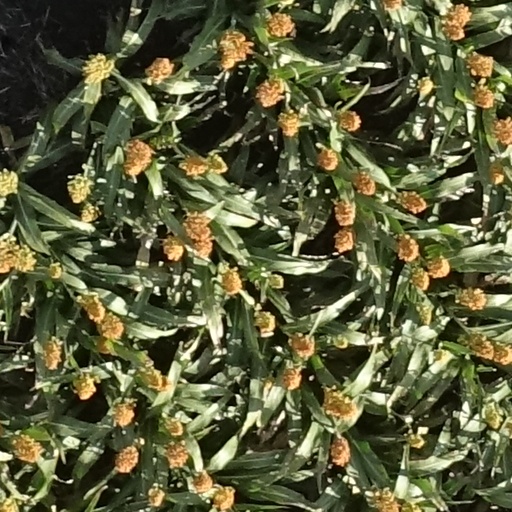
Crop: sorghum